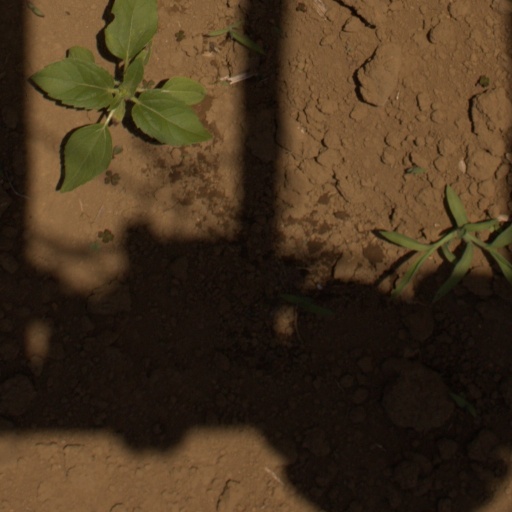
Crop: Jerusalem artichoke